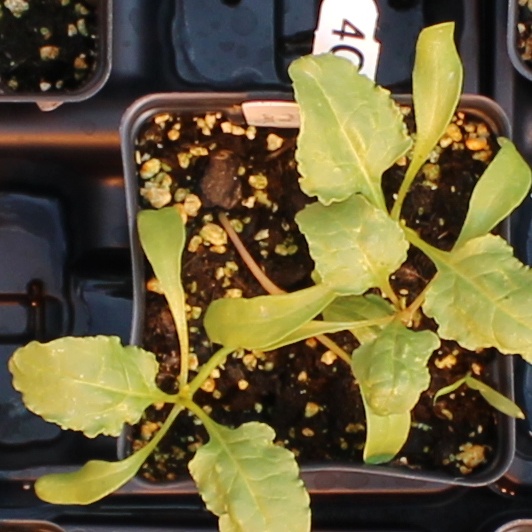
Label: Sugar beet